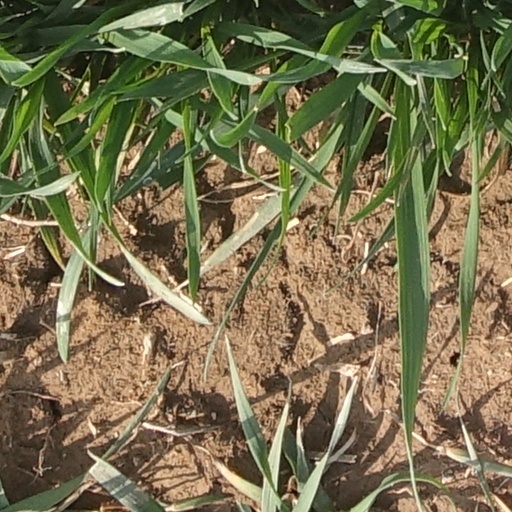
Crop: wheat